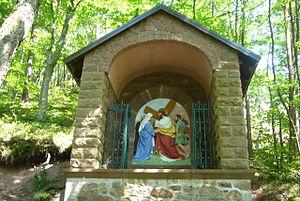
Le pèlerinage de Notre Dame de Dusenbach remonte au XIIIᵉ siècle. Il se trouve dans un vallon situé entre Ribeauvillé et Sainte-Marie-aux-Mines. Les bâtiments pour le culte ont souvent fait l’objet de vandalisme et furent détruits par les différentes guerres du Moyen Âge et de la Révolution avant d'être reconstruits au XIXᵉ siècle dans un style néogothique à l’identique. C’est actuellement l’un des pèlerinages les plus fréquentés d’Alsace.